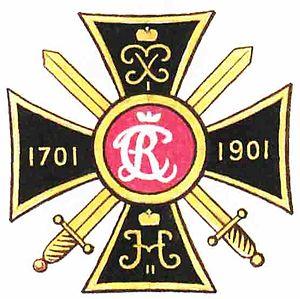
Prince Nikolaï Alexandrovitch Chtcherbatov, né le 22 mars 1800 à Moscou, décédé le 5 février 1863 à Moscou. Colonel, Conseiller d'État, Conseiller privé, Gouverneur général de Moscou.